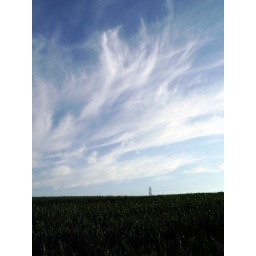
High winds whipping up an interesting cloud formation over an early field of corn